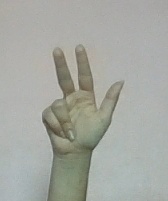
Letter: al